China–Sri Lanka relations

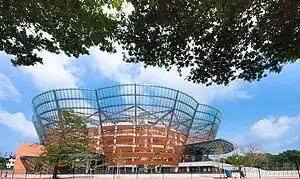
The landmark "Nelum Pokuna" (Lotus Pond) is a symbol of China-Sri Lanka Friendship

Beginning in the early 2000s, Sri Lanka sought international loans to develop Hambantota port. These efforts intensified during the presidency of Hambantota native Mahinda Rajapaska, who had made a campaign pledge to revitalize Hambantota's economy. The Rajapaska administration unsuccessfully sought loans from the United States and India before obtaining loans from China.